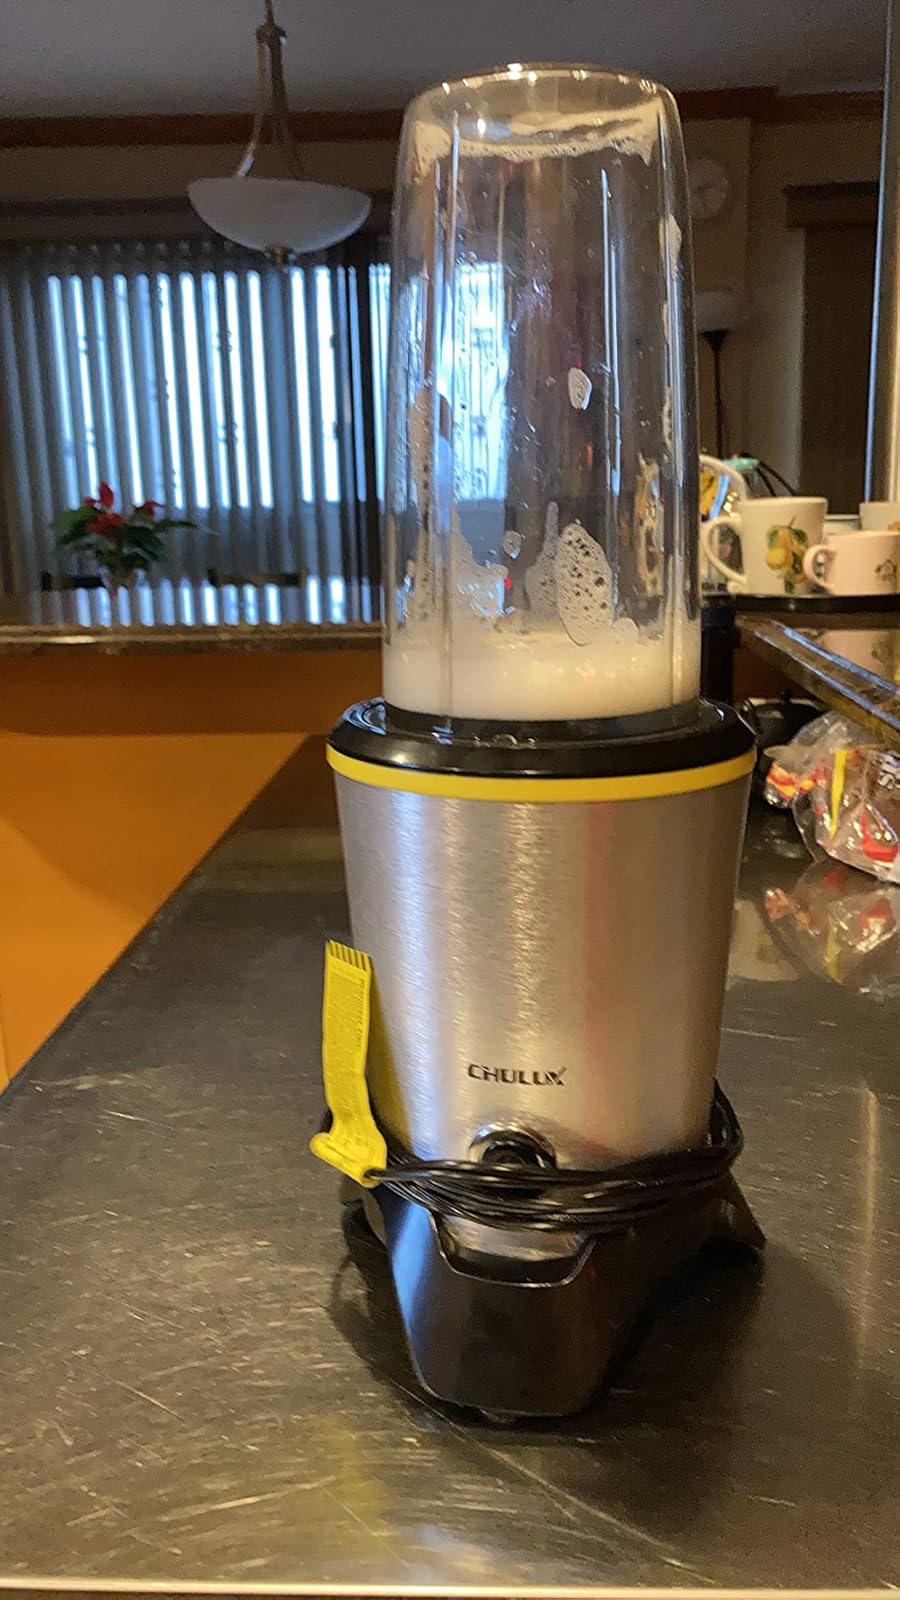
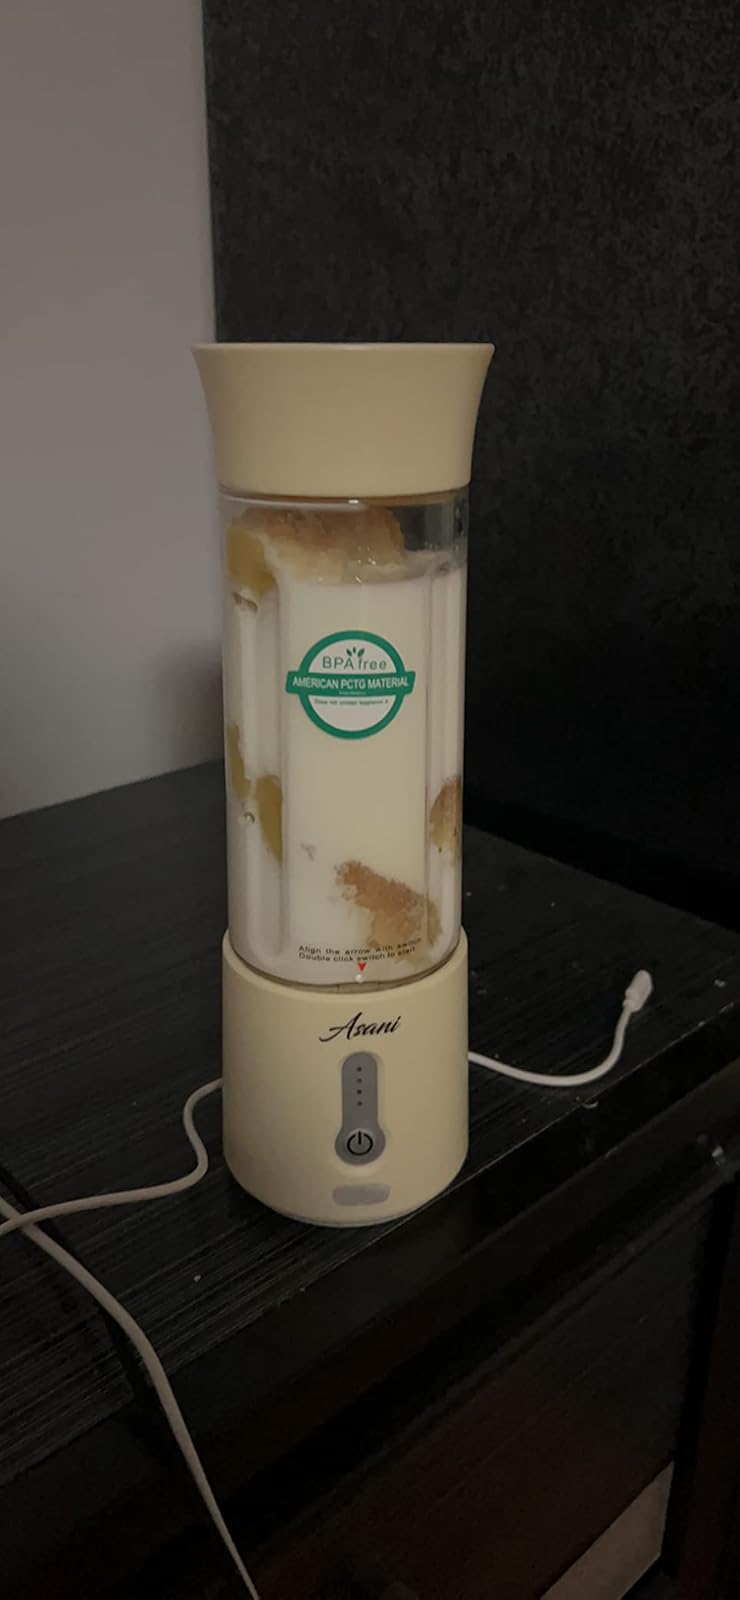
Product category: items_blender
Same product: no